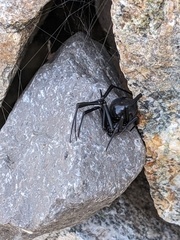
Species: Lactrodectus_hesperus